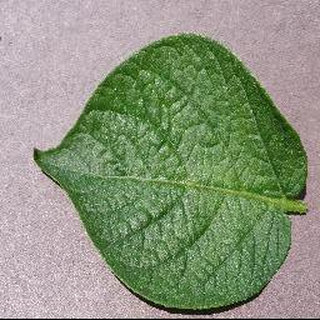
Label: healthy_potato